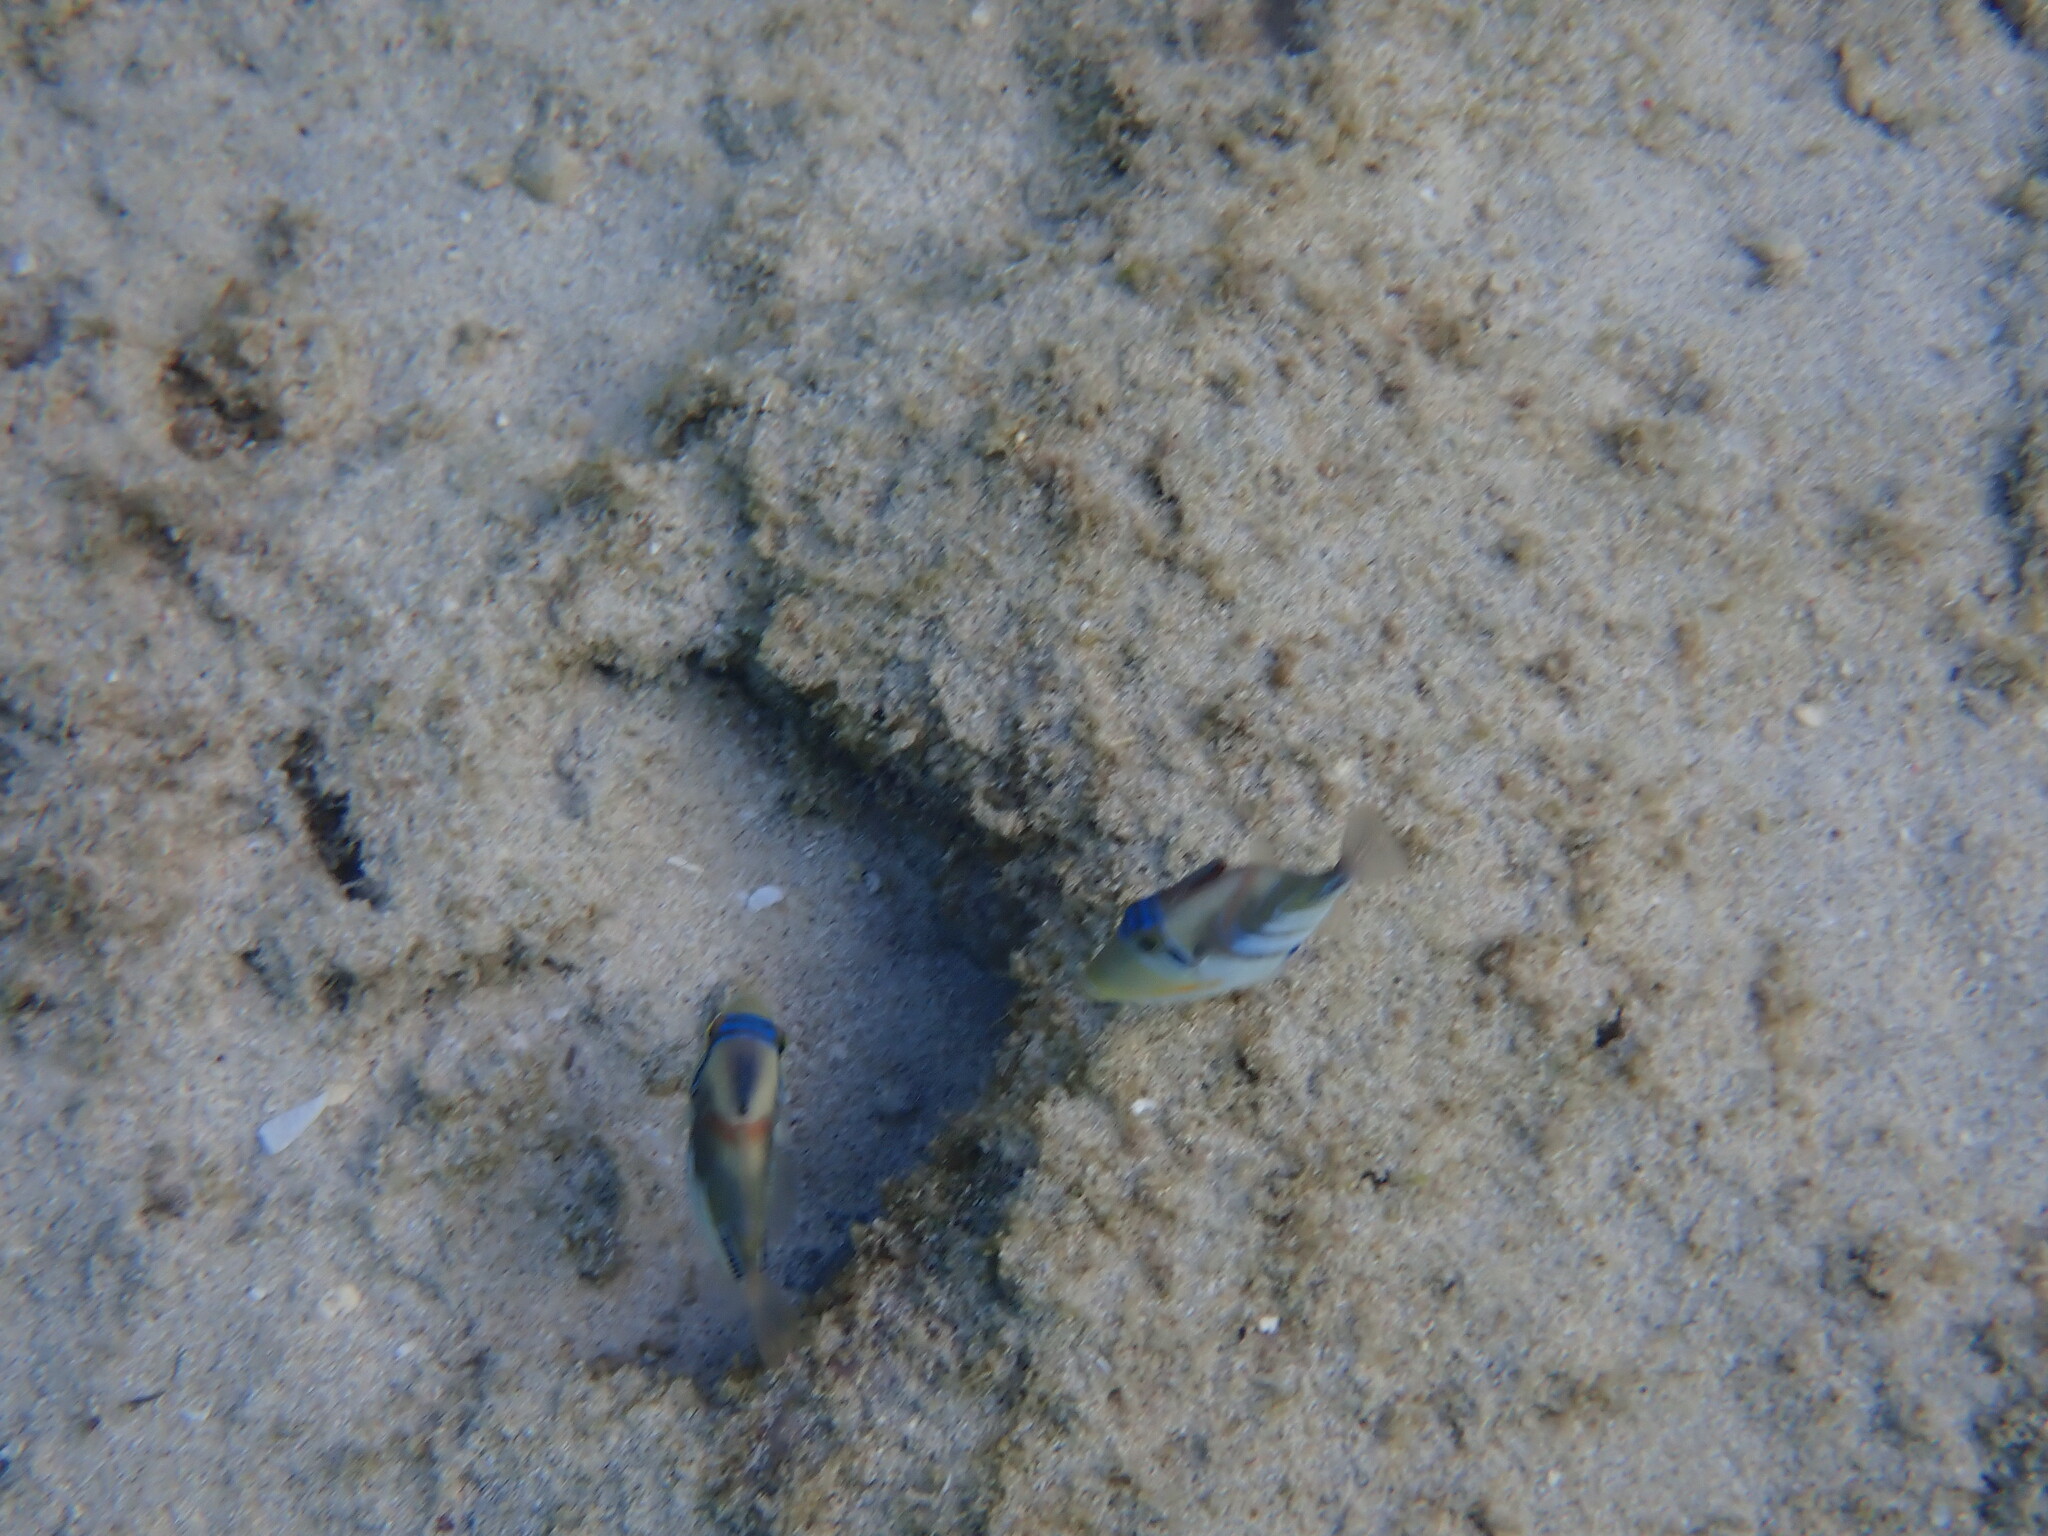
Rhinecanthus aculeatus (Lagoon Triggerfish)